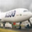
Label: airplane